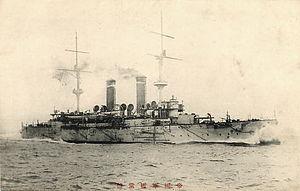
La bataille au large d'Ulsan, en japonais : 蔚山冲海戦 Urusan'oki Kaisen ; en russe : Бой в Корейском проливе, Boi v Koreiskom prolive, connue également sous le nom de bataille de la mer du Japon ou pour les Russes bataille du détroit de Corée, elle fut l'une des batailles navales de la Guerre russo-japonaise de 1904-1905, elle se déroula le 14 août 1904 soit quatre jours après la bataille de la mer Jaune. Ce combat naval eut lieu entre un détachement de trois croiseurs blindés russes basés à Vladivostok et placé sous le commandement du vice-amiral Karl Petrovitch Jessen et un détachement de 6 croiseurs placé sous le commandement de l'amiral japonais Kamimura Hikonojō. Cette bataille s'acheva par le naufrage du Riourik.